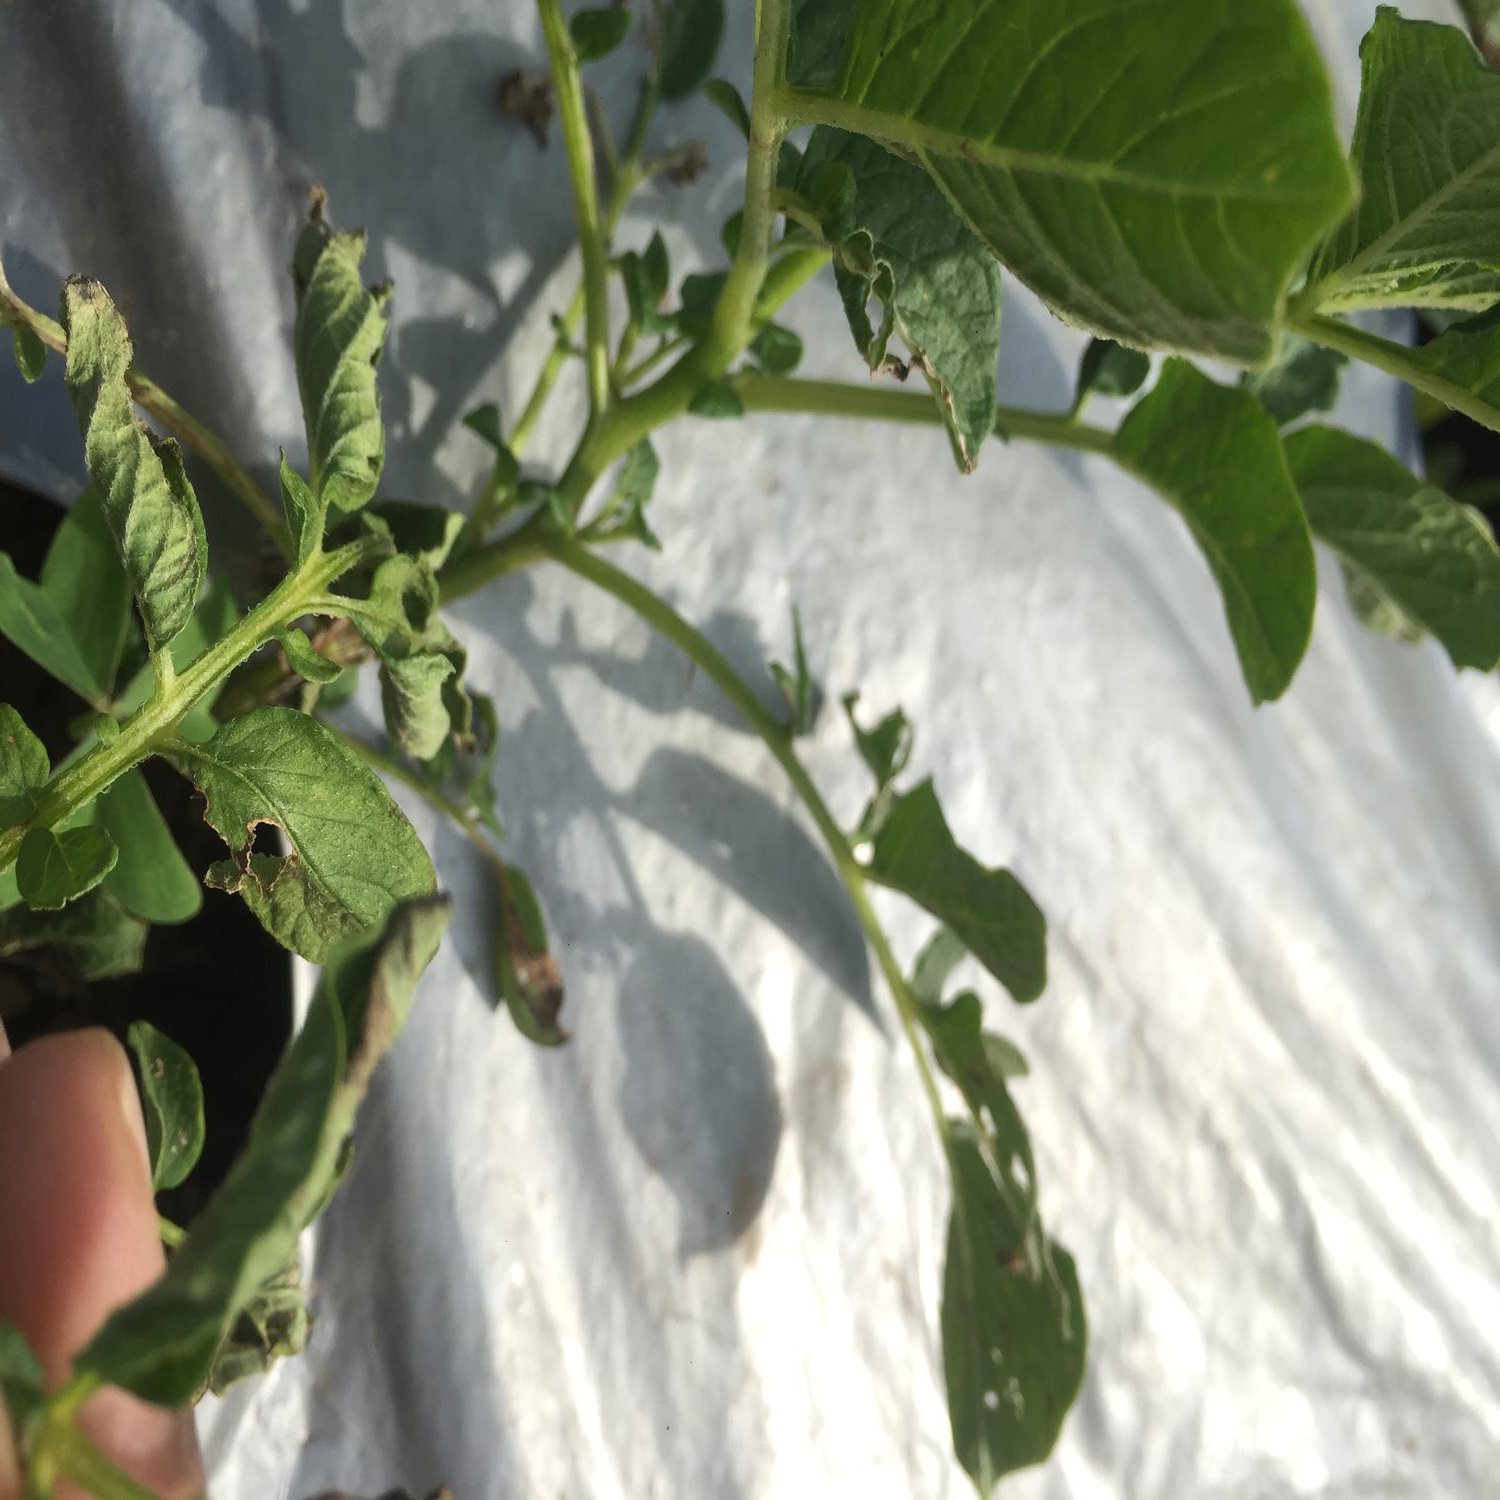
Etiqueta: Pudricion_Parda